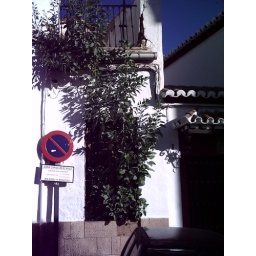
Large tree tobacco plant (native to Mexico) that's apparently invaded flower boxes in Ronda.